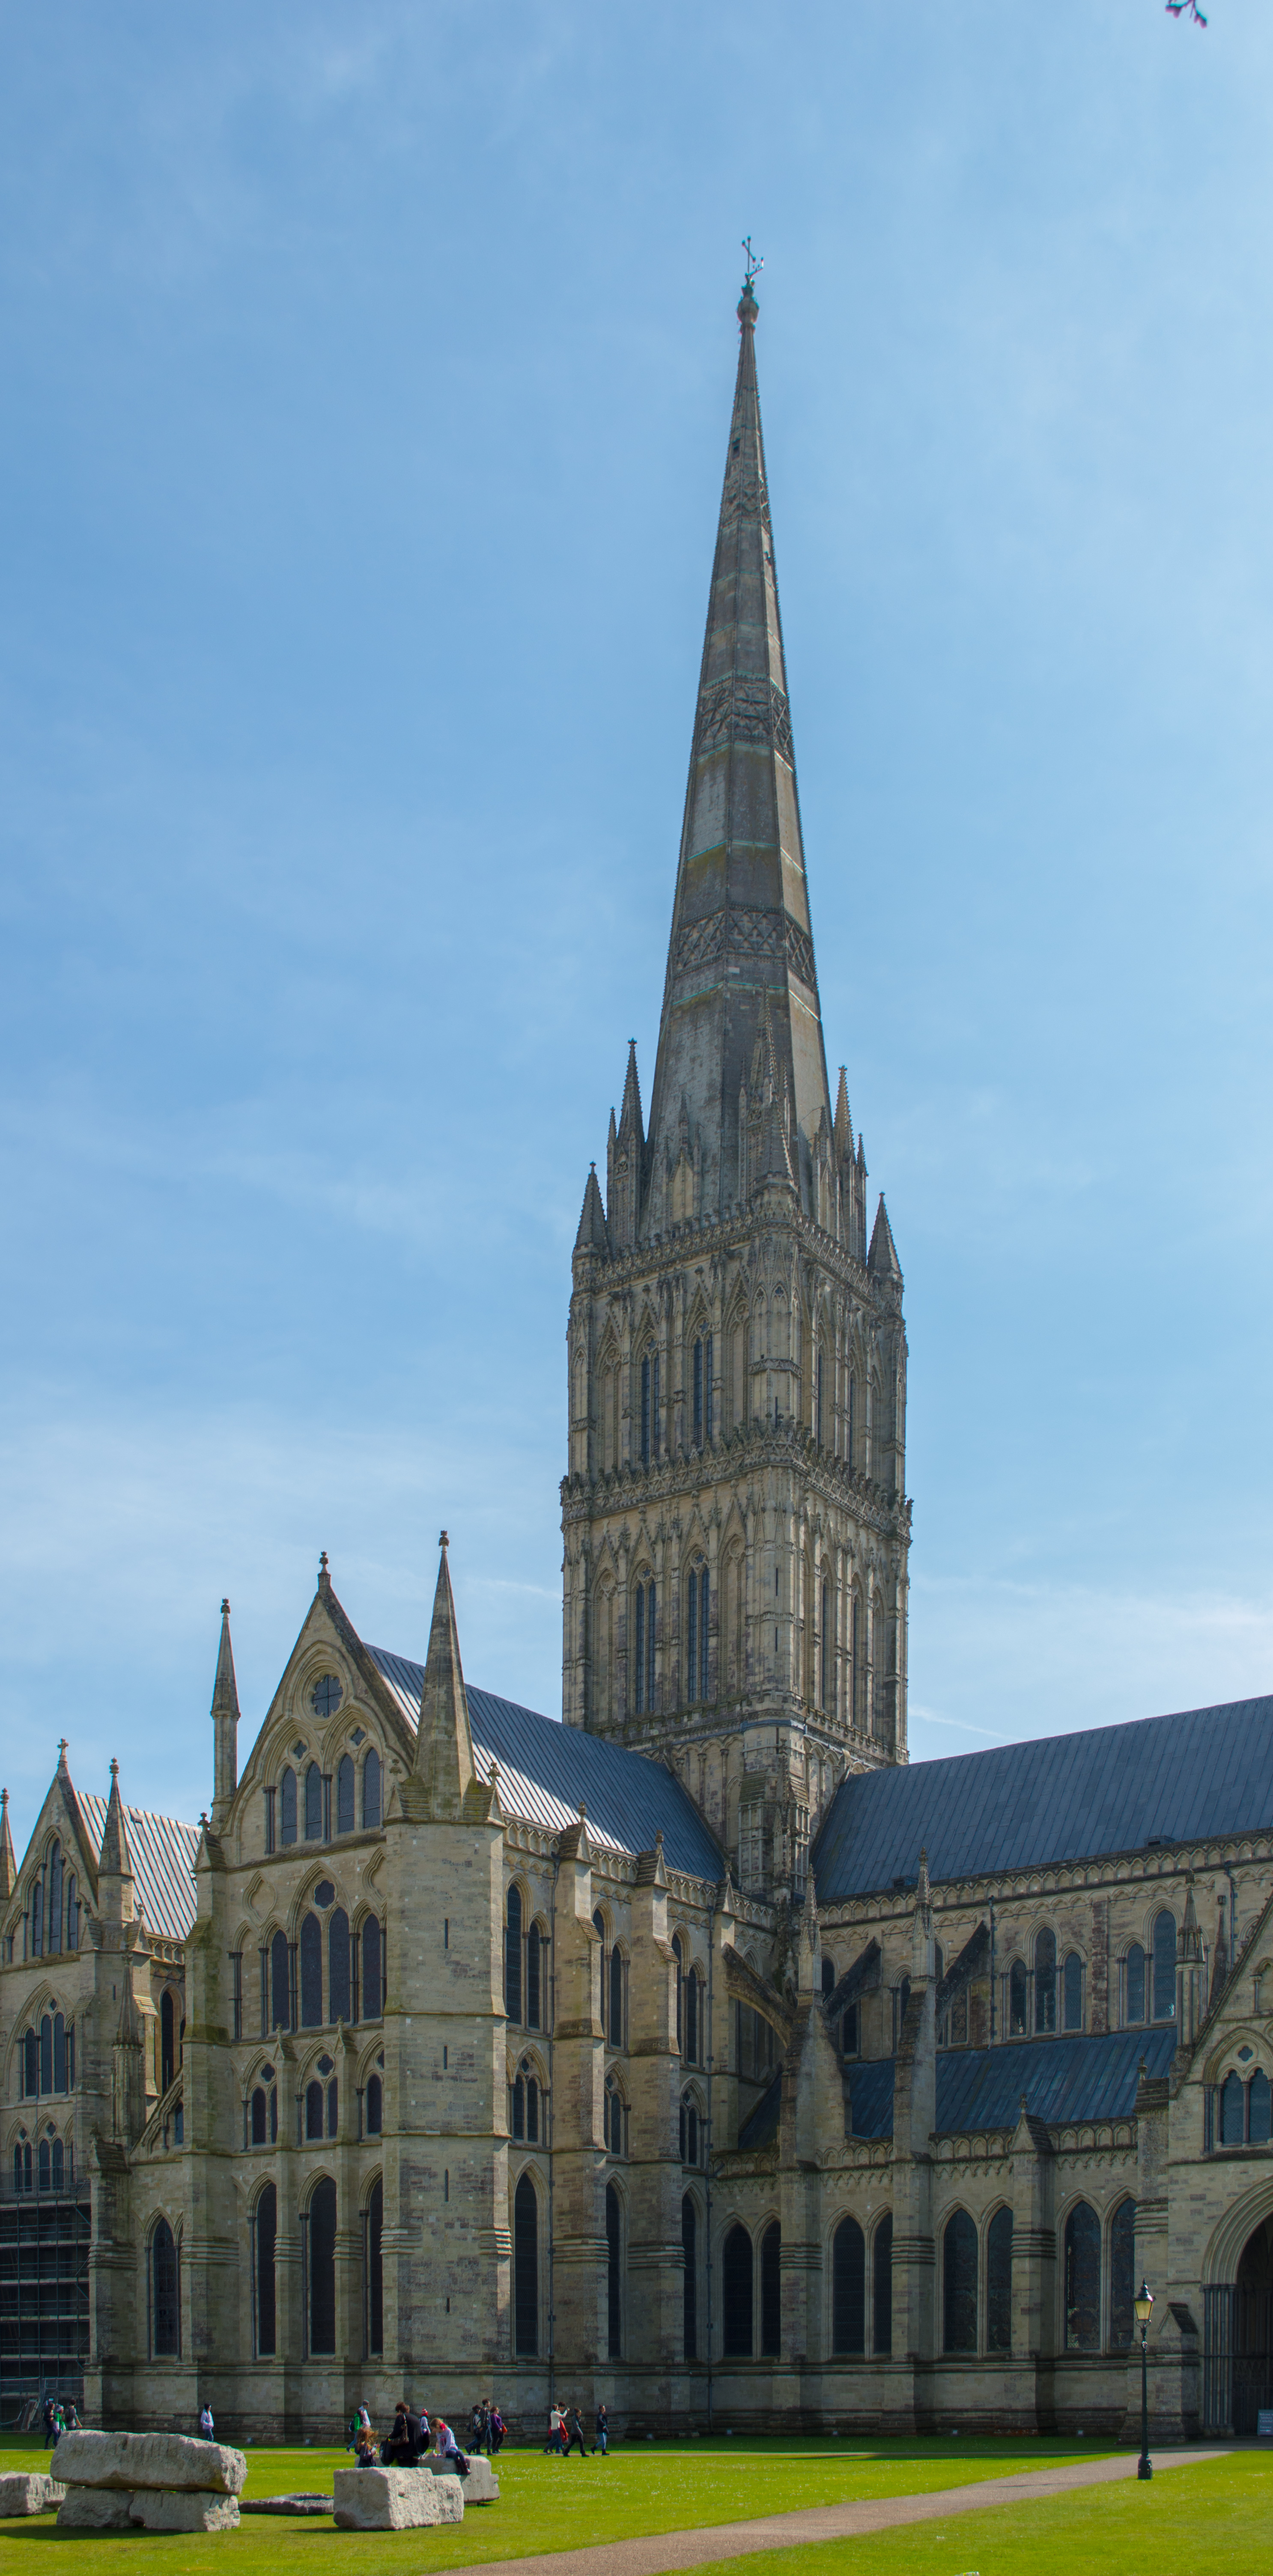
building, chateau, stone, spring, tower, landmark, church, cathedral, gothic, place of worship, windows, spire, steeple, tall, stainedglass, bells, salisbury, gothic architecture, salisburycathedral, tours, historic site